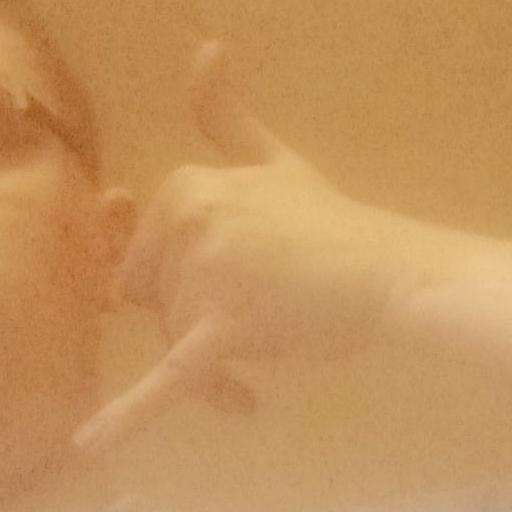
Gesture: call